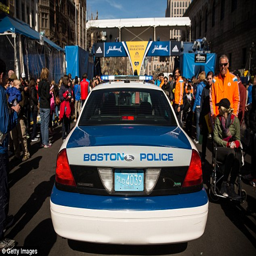
the police officer , whose name is not being released , was driving away from the police department 's station , when his wheel came off